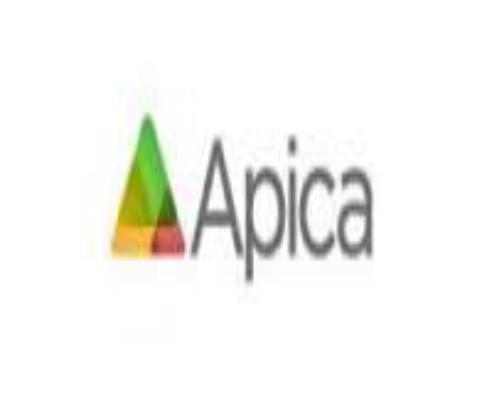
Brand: apica
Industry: Necessities